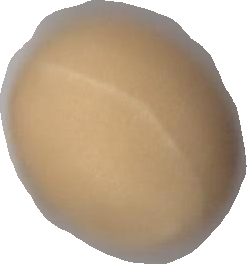
Variety: Grobogan